Victoria (mythology)

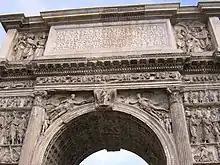
Arch of Trajan (Benevento), with a pair of winged victories in the spandrels

With the ascendancy of Christianity, Rome's religious affairs and institutions remained under the authority of the ruling emperor as "pontifex maximus", whether he was Christian or pagan. On the whole, Senates still respected, or at least allowed the performance of pagan sacrificial rites deemed essential to Rome's well-being, including the sacrifice to Victoria at her Senate-house altar before every meeting. This had been an essential procedure ever since the altar had been given by Octavian, in 29 BC. In 379 the Christian emperor Gratian refused the post of "pontifex maximus", and abolished state support of Rome's traditional deities and rites. In 382 he had Victoria's altar removed from her temple at the Curia Julia. They had been removed before, by Constantius II, and had been returned after protest. This time, despite widespread anger and anxietie, shared by officials at the highest level, they were not restored.